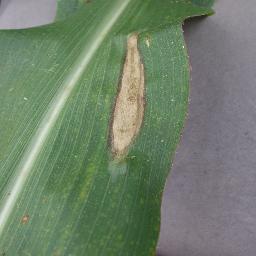
Label: Corn_(Maize)___Northern_Leaf_Blight